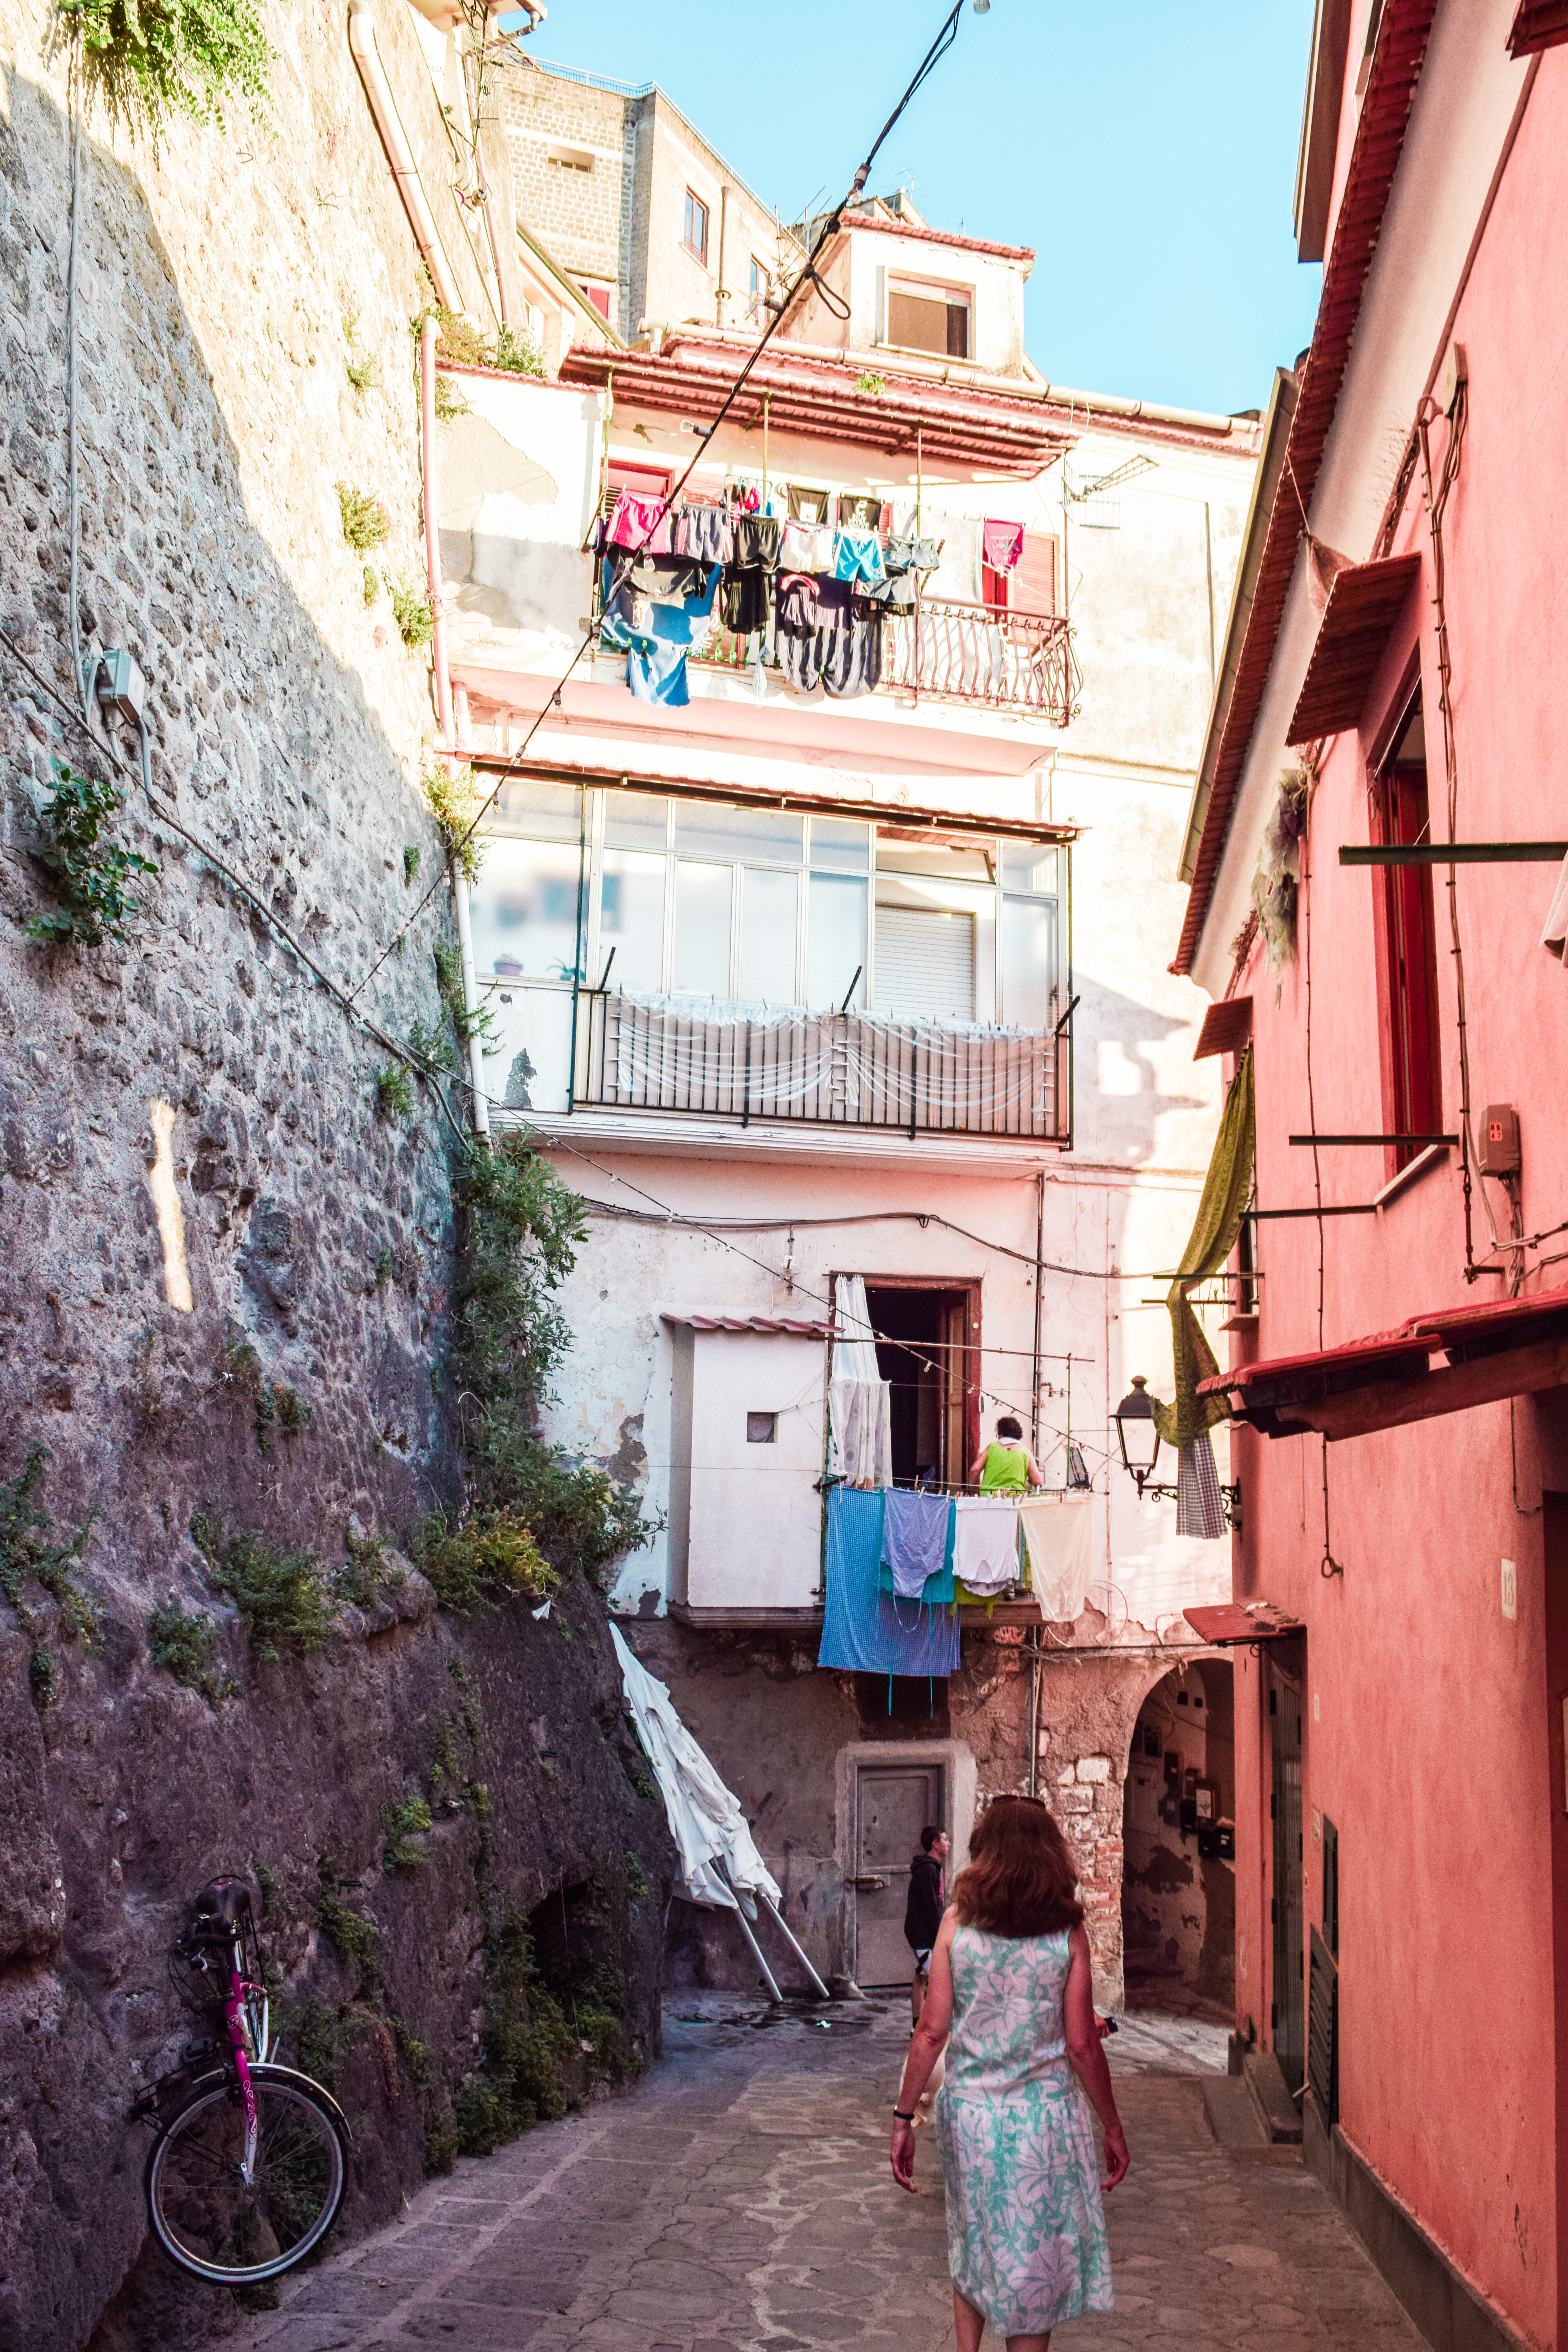
landscape, sky, girl, road, street, house, flower, town, alley, summer, vacation, travel, village, europe, color, italy, tourism, pink, laundry, infrastructure, neighbourhood, side streets, sorrento, sorento, human settlement